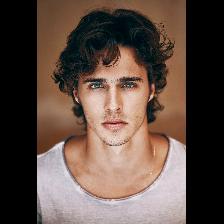
Label: Human